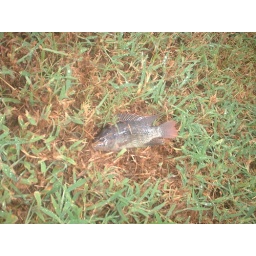
fish in grass